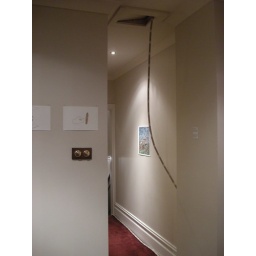
Drawings by Andrew Atchison on wall and ticket line disappearing into man hole in roof